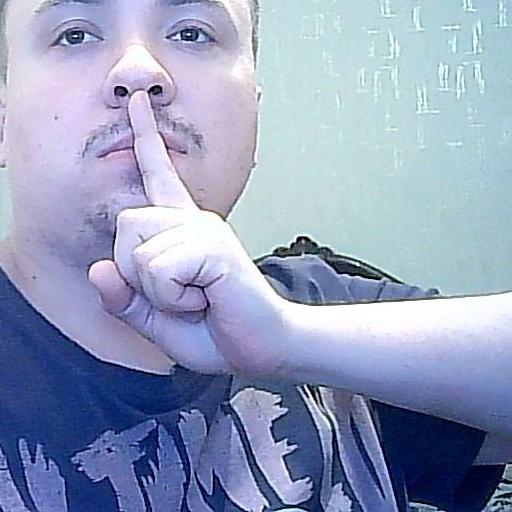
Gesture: mute